Yallaroi Shire

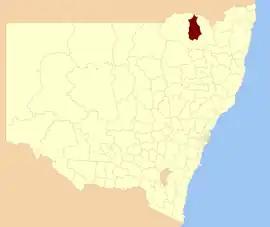
Location within New South Wales

Yallaroi Shire was a local government area located in the New England region of New South Wales, Australia, about south of Goondiwindi via Fossickers Way. The Shire, administered from the town of Warialda, covered an area of , and existed as a local government entity from 1906 until 2004, when it was amalgamated with Bingara Shire and part of Barraba to form the Gwydir Shire.